Kate MacGarry

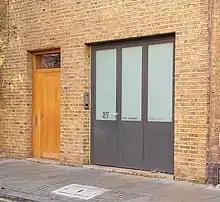
Kate MacGarry

Kate MacGarry is an eponymous contemporary art gallery located in London. It first opened in November 2002 on Redchurch Street in London's East End. From April 2007 to April 2011 the gallery was located on Vyner Street, and in May 2011 the gallery moved back to its roots on Old Nichol Street, close to Redchurch Street in Shoreditch.